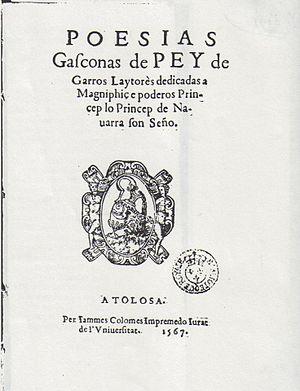
L'histoire de la littérature béarnaise et gasconne fait partie de celle de la littérature occitane, mais s'en distingue du fait des spécificités historiques, linguistiques et politiques du Béarn et des divers pays gascons.
Pierre de Garros, en gascon Pèir de Garròs, né entre 1525 et 1530 à Lectoure et mort à Pau entre 1581 et 1583 est un poète et un juriste français, d'expression principalement gasconne.